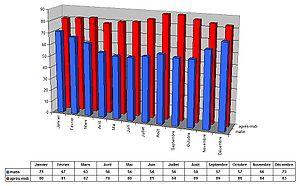
Hygrométrie à Delphos (Ohio - Etats-Unis)
Delphos est une ville des comtés d'Allen et Van Wert, dans l'État américain de l'Ohio.